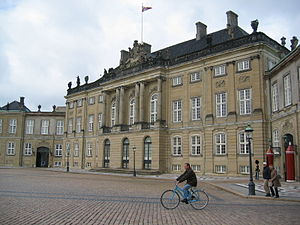
Amalienborg / Ombygning til kongelig residens og senere begivenheder / Christian VIII's Palæ eller Levetzaus Palæ
Christian VIII's Palæ
Amalienborg er et slotsanlæg i Frederiksstaden i København og er hovedresidens for den danske monark.